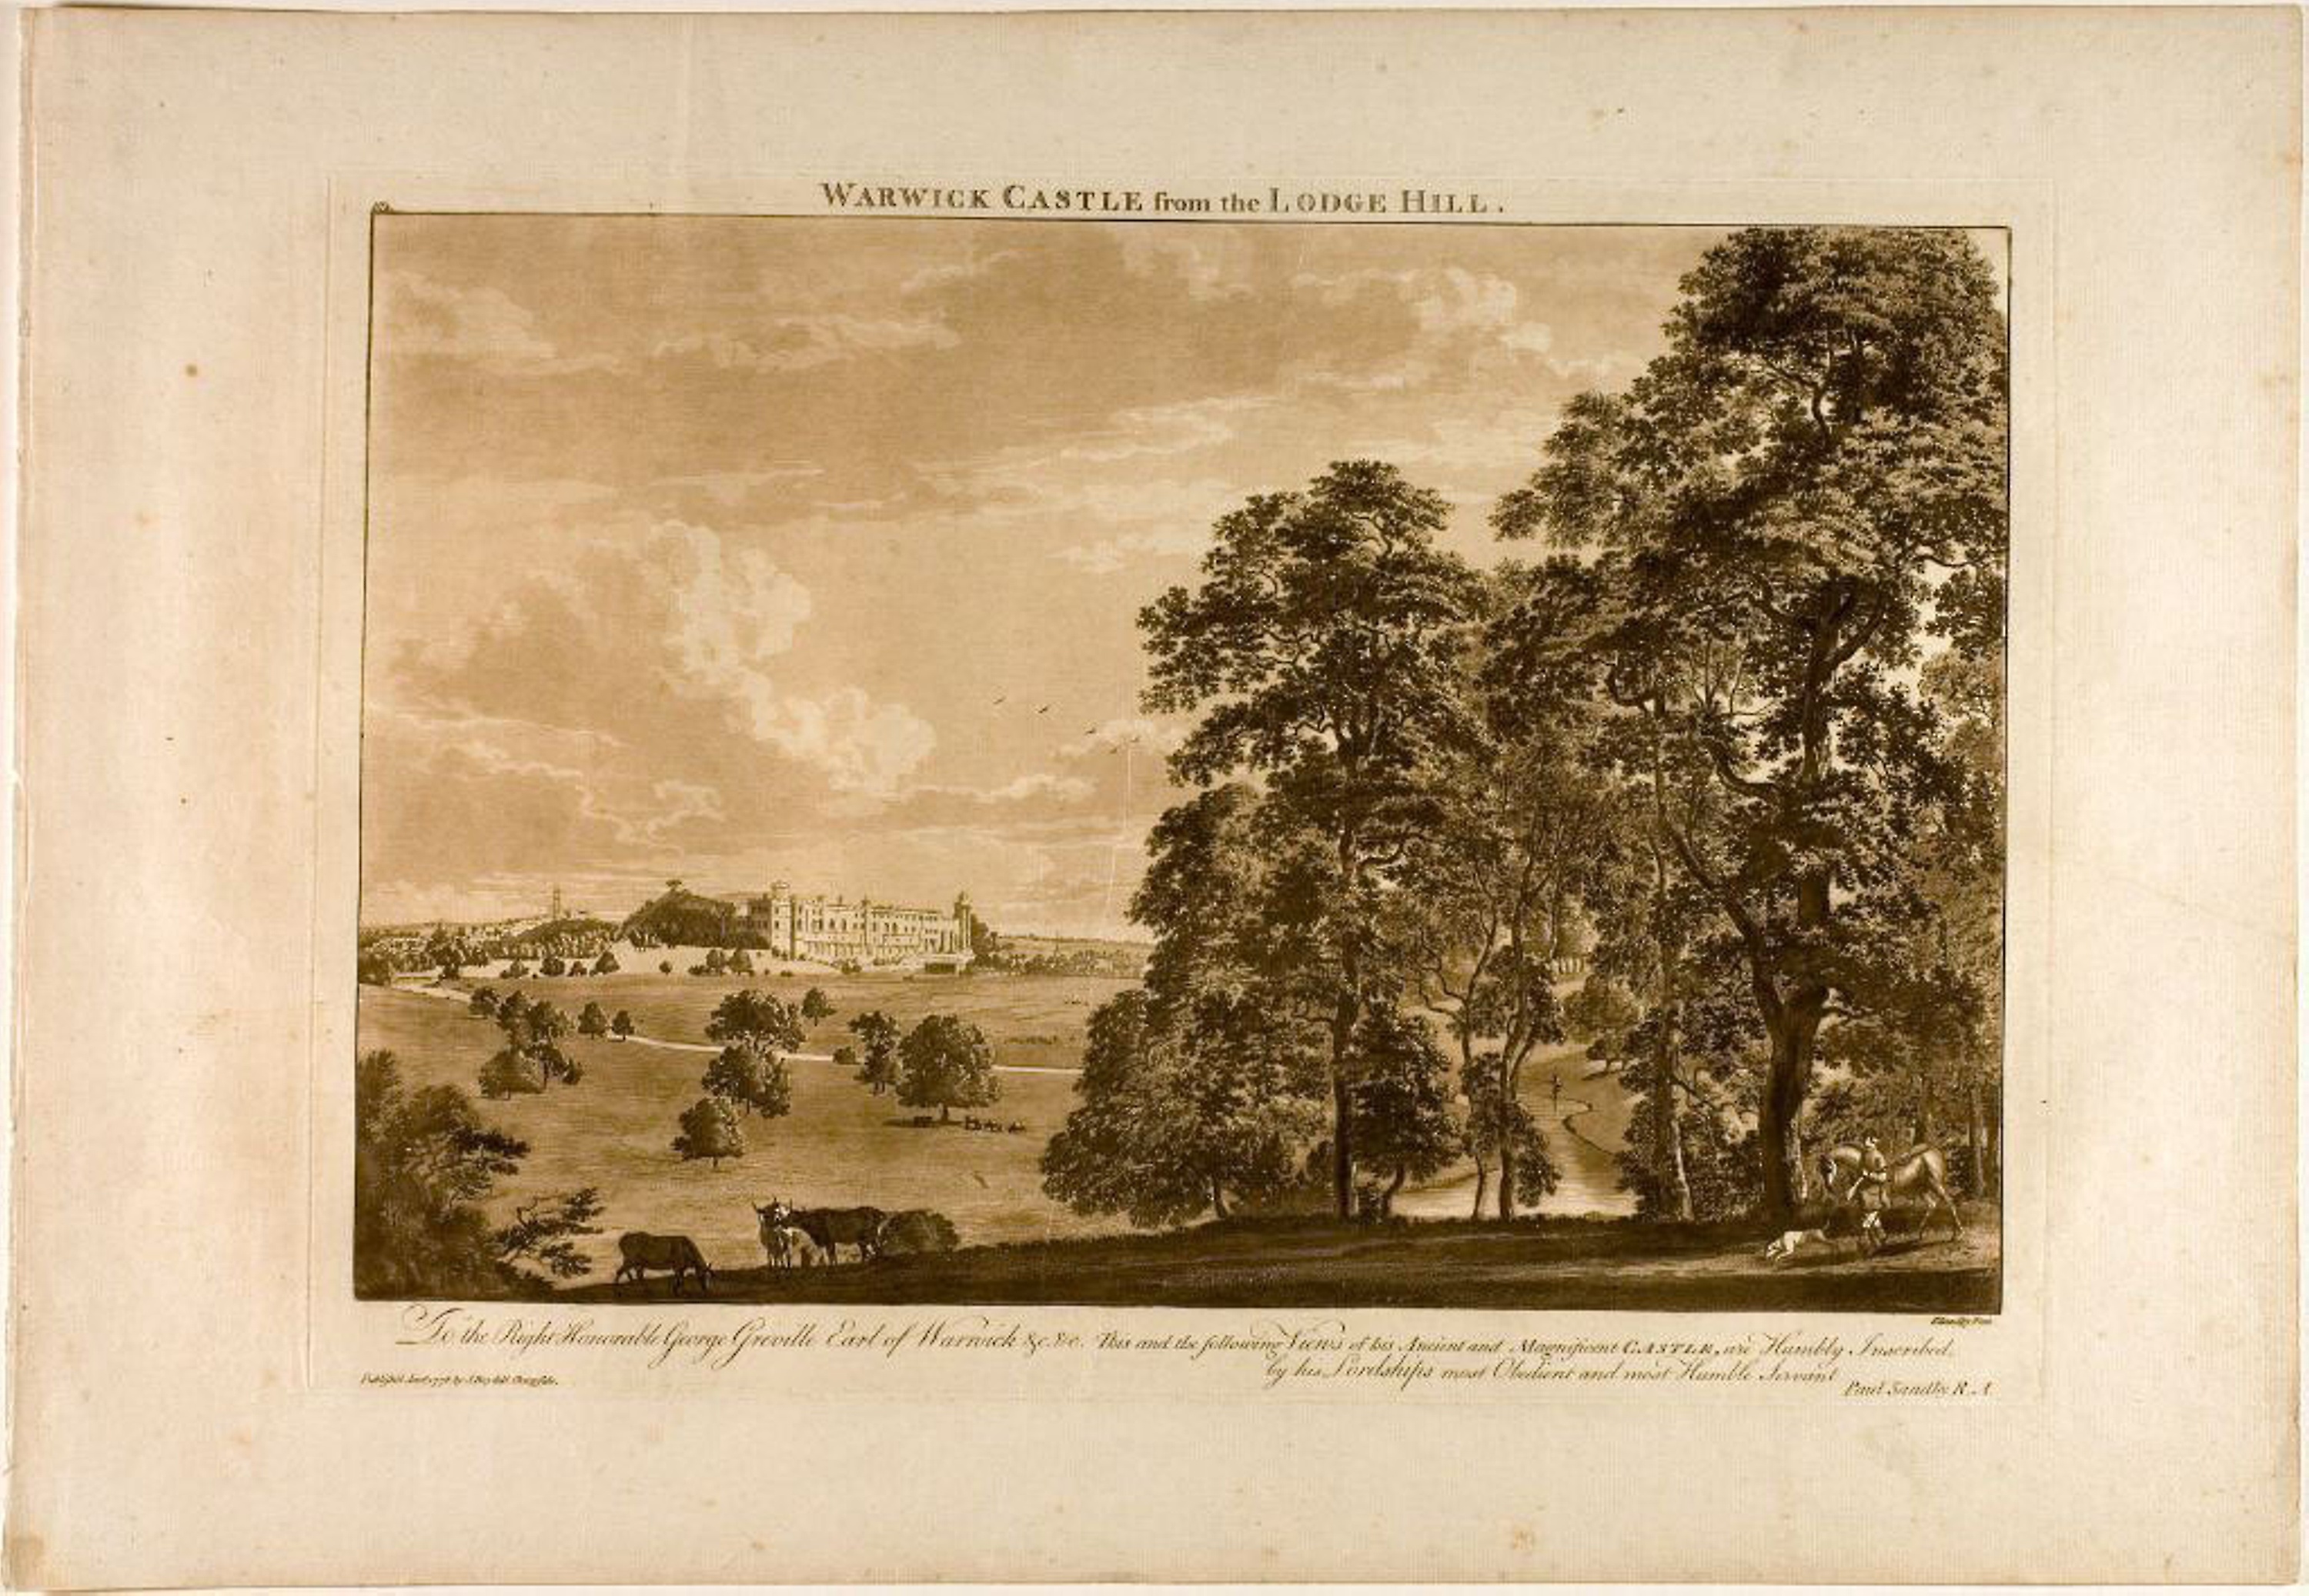
picture frame, history, antique, tree, painting